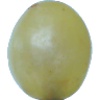
Label: Grape White 1